Stock Car (video game)

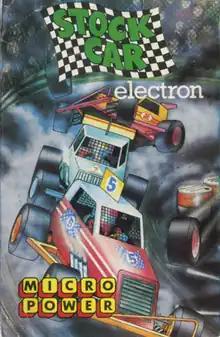
Acorn Electron cassette cover

Stock Car is an overhead-view racing video game written by A. W. Halse and published in the UK by Micro Power. It was released in 1984 for the BBC Micro, Acorn Electron, and Commodore 64 computers.